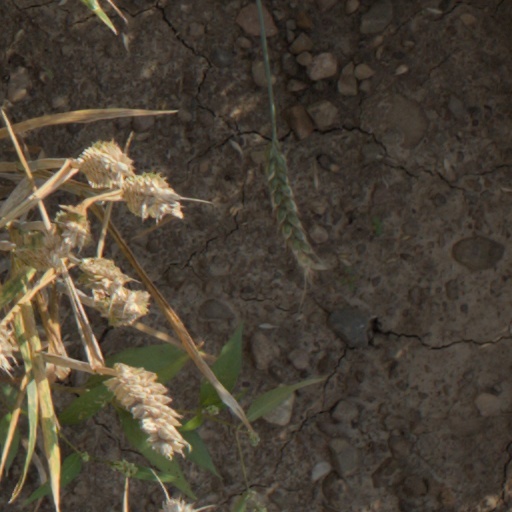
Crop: wheat